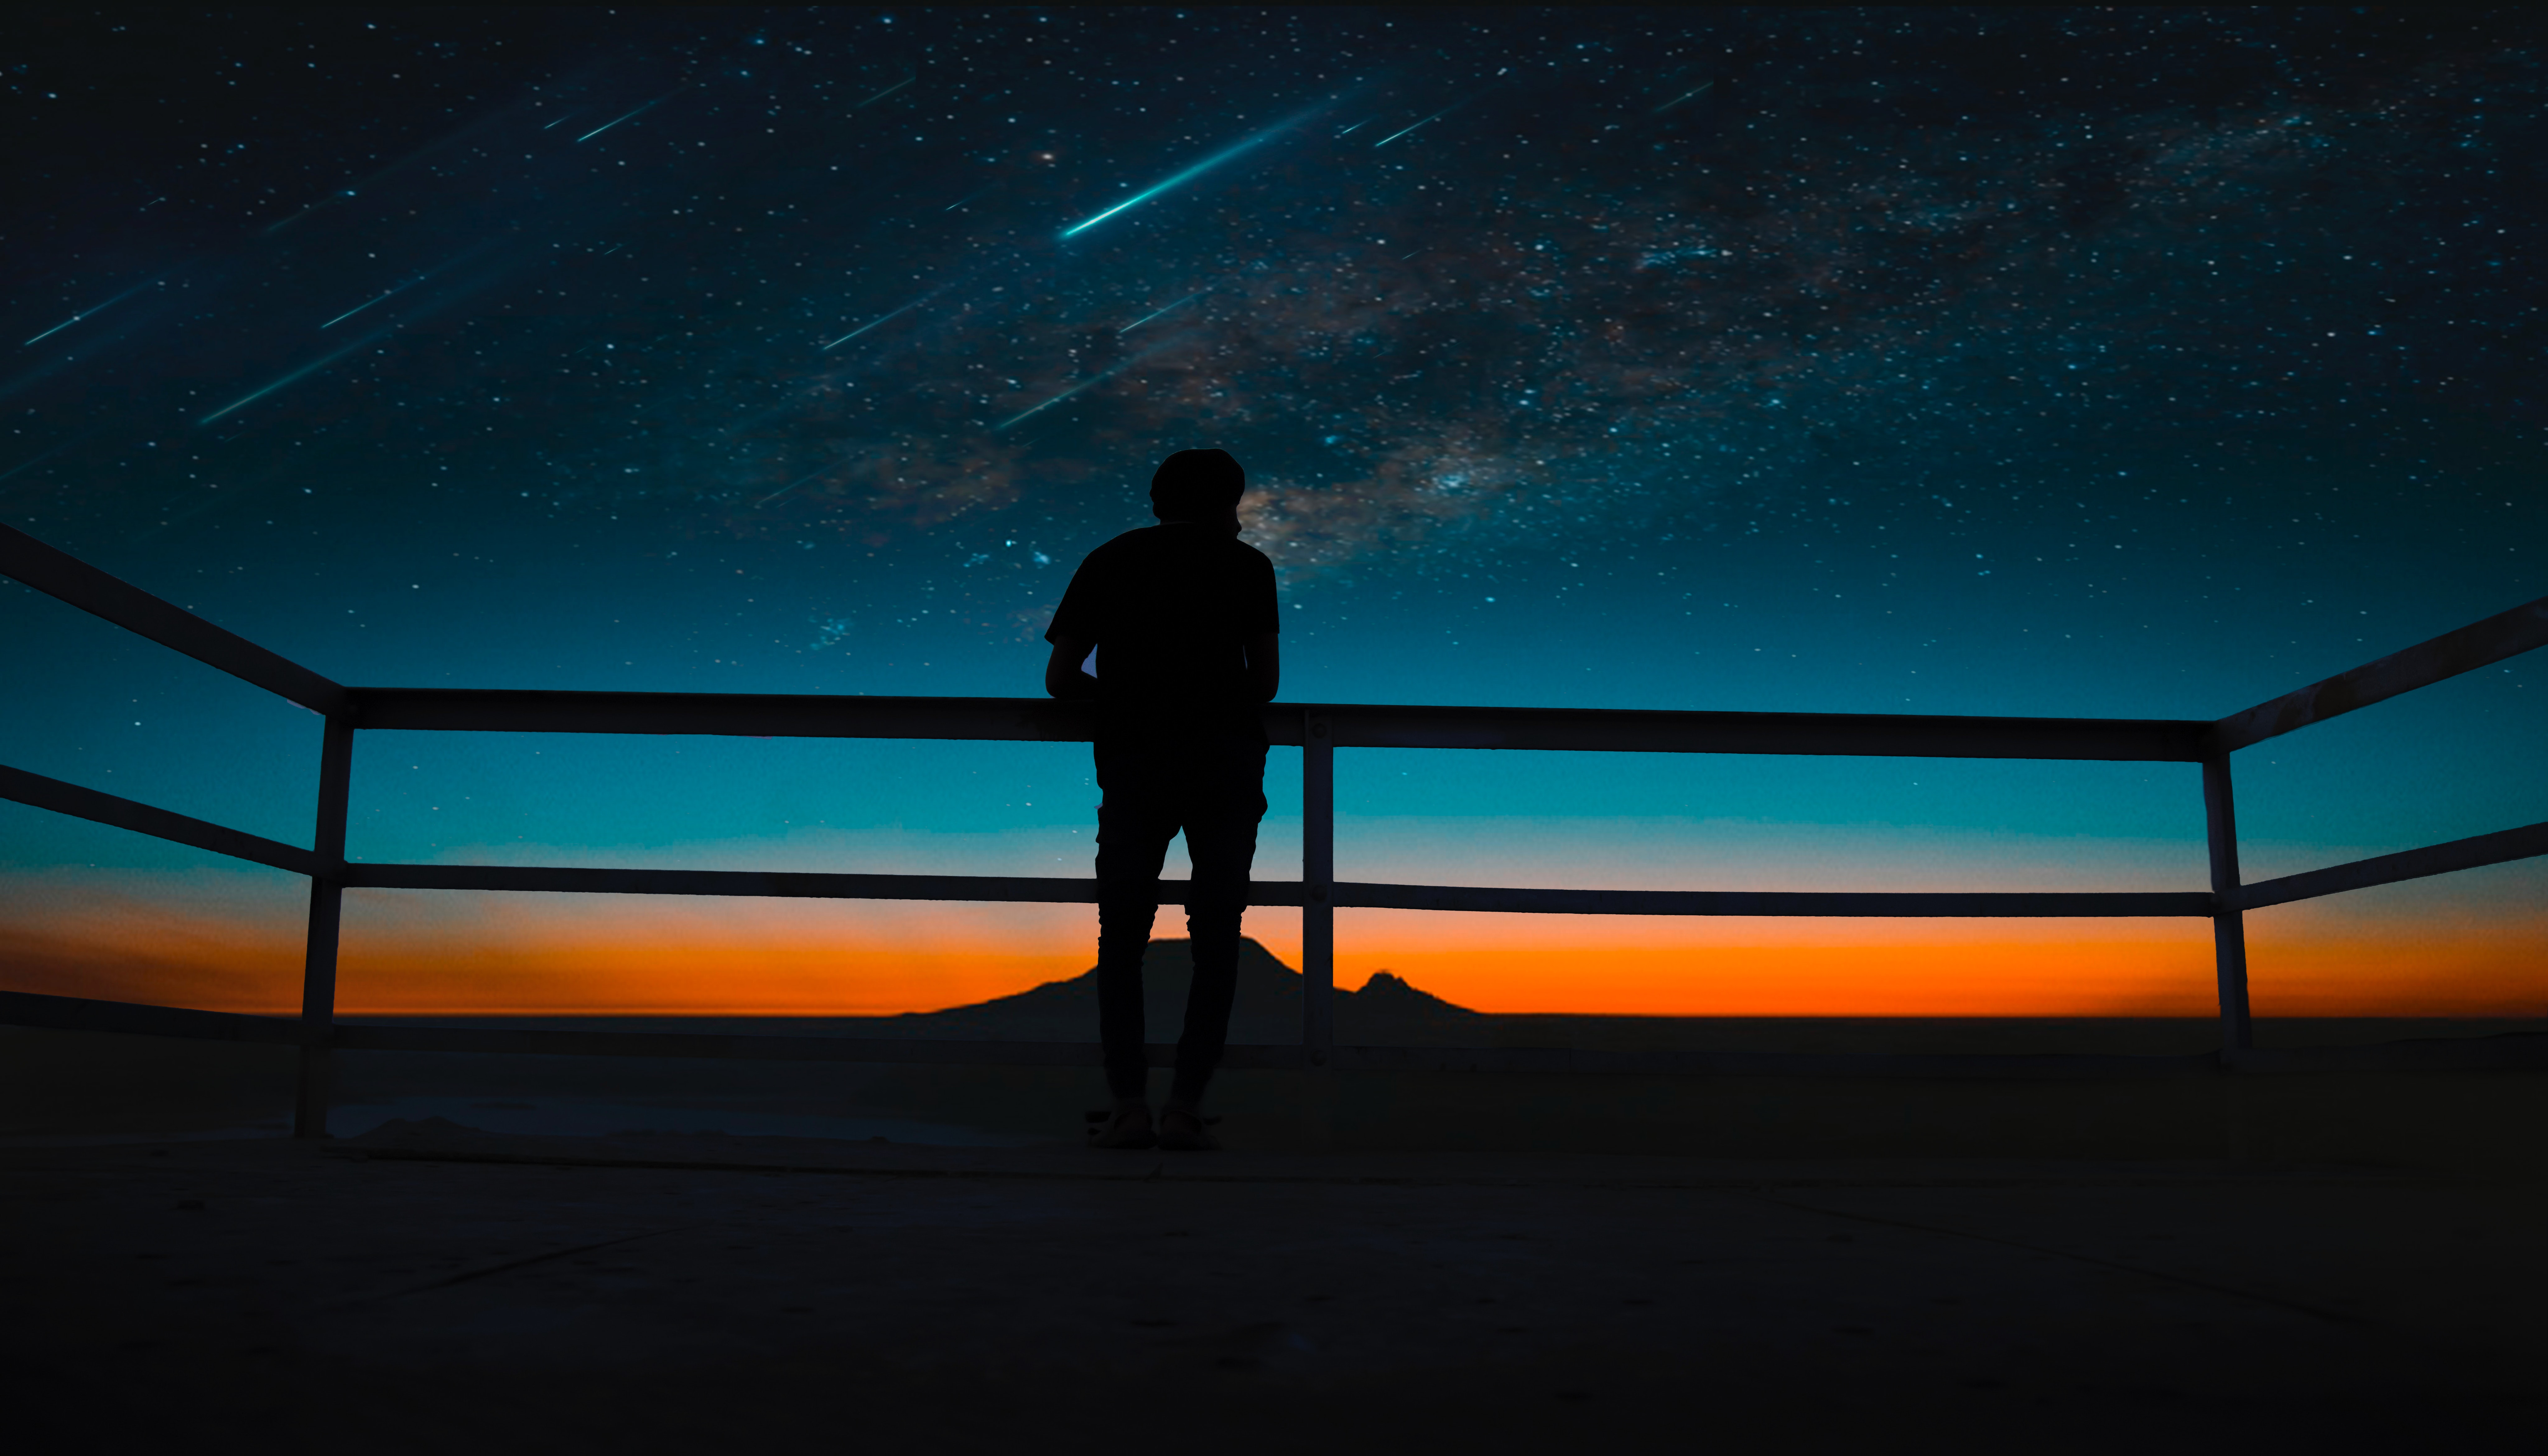
sky, atmosphere, light, darkness, night, space, aurora, midnight, computer wallpaper, energy